Vihar Lake

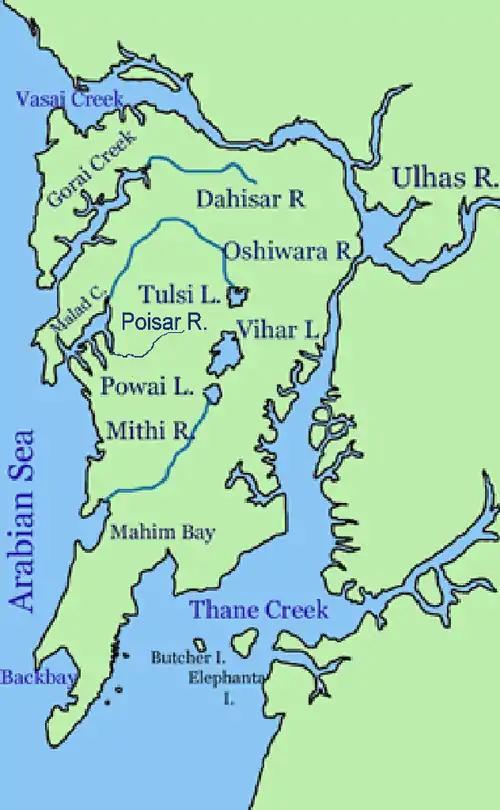
Vihar Lake hemmed between Powai Lake and Tulsi Lake

With the few thousand wells feeding the population of Mumbai tending to go dry during summer, the acute shortage of water resulted in protests by the local residents in June 1845. A two-man committee, appointed by the British rulers of the time, to examine the grievances of the agitators concurred with water shortage problem and stressed the urgent need to solve the water supply problem of Mumbai.